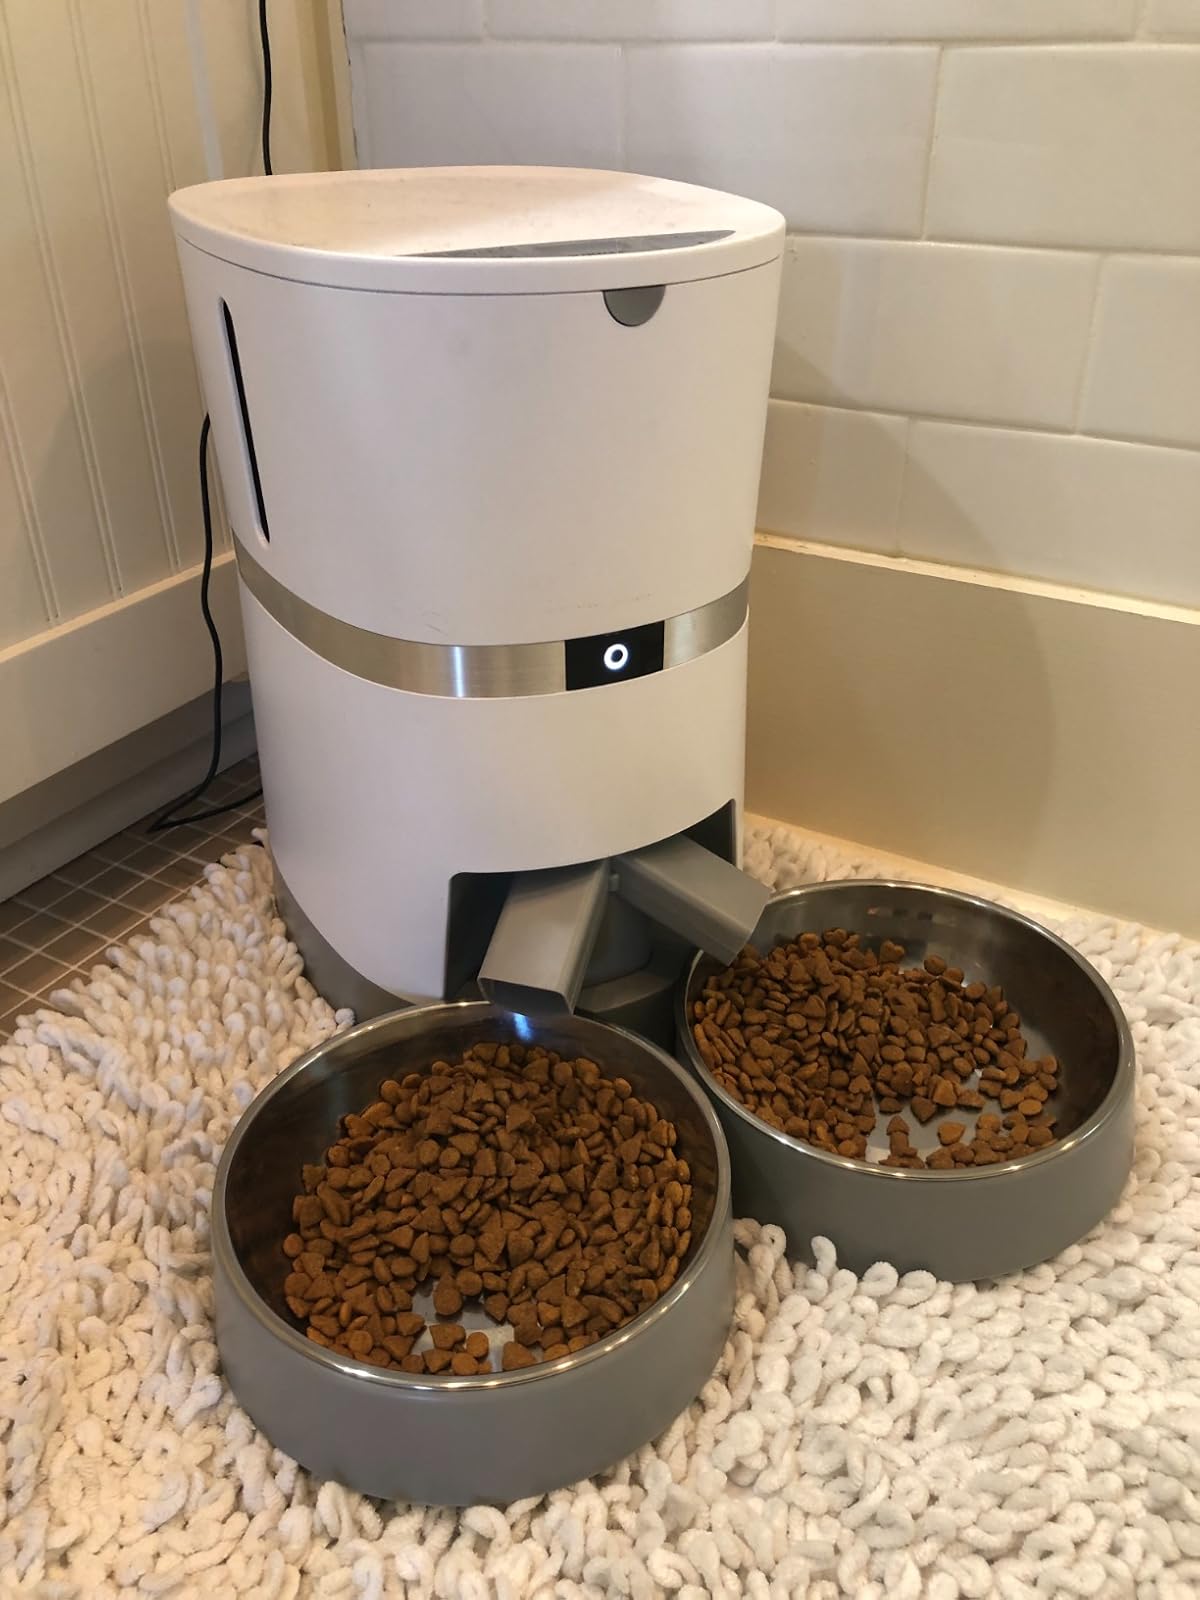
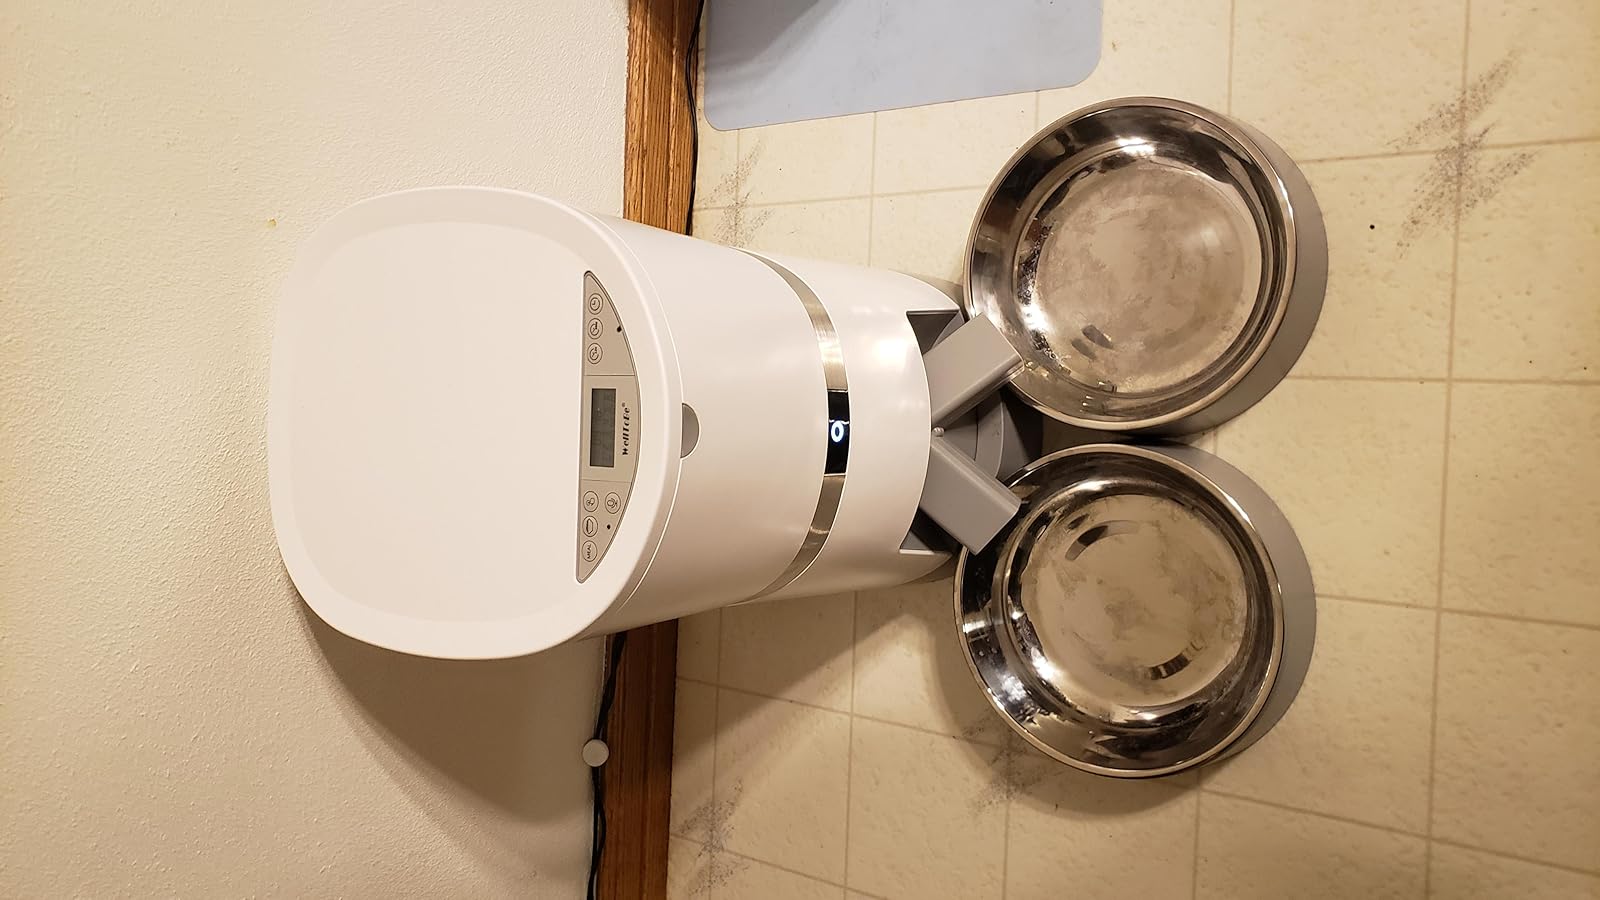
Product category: items_feeder
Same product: yes